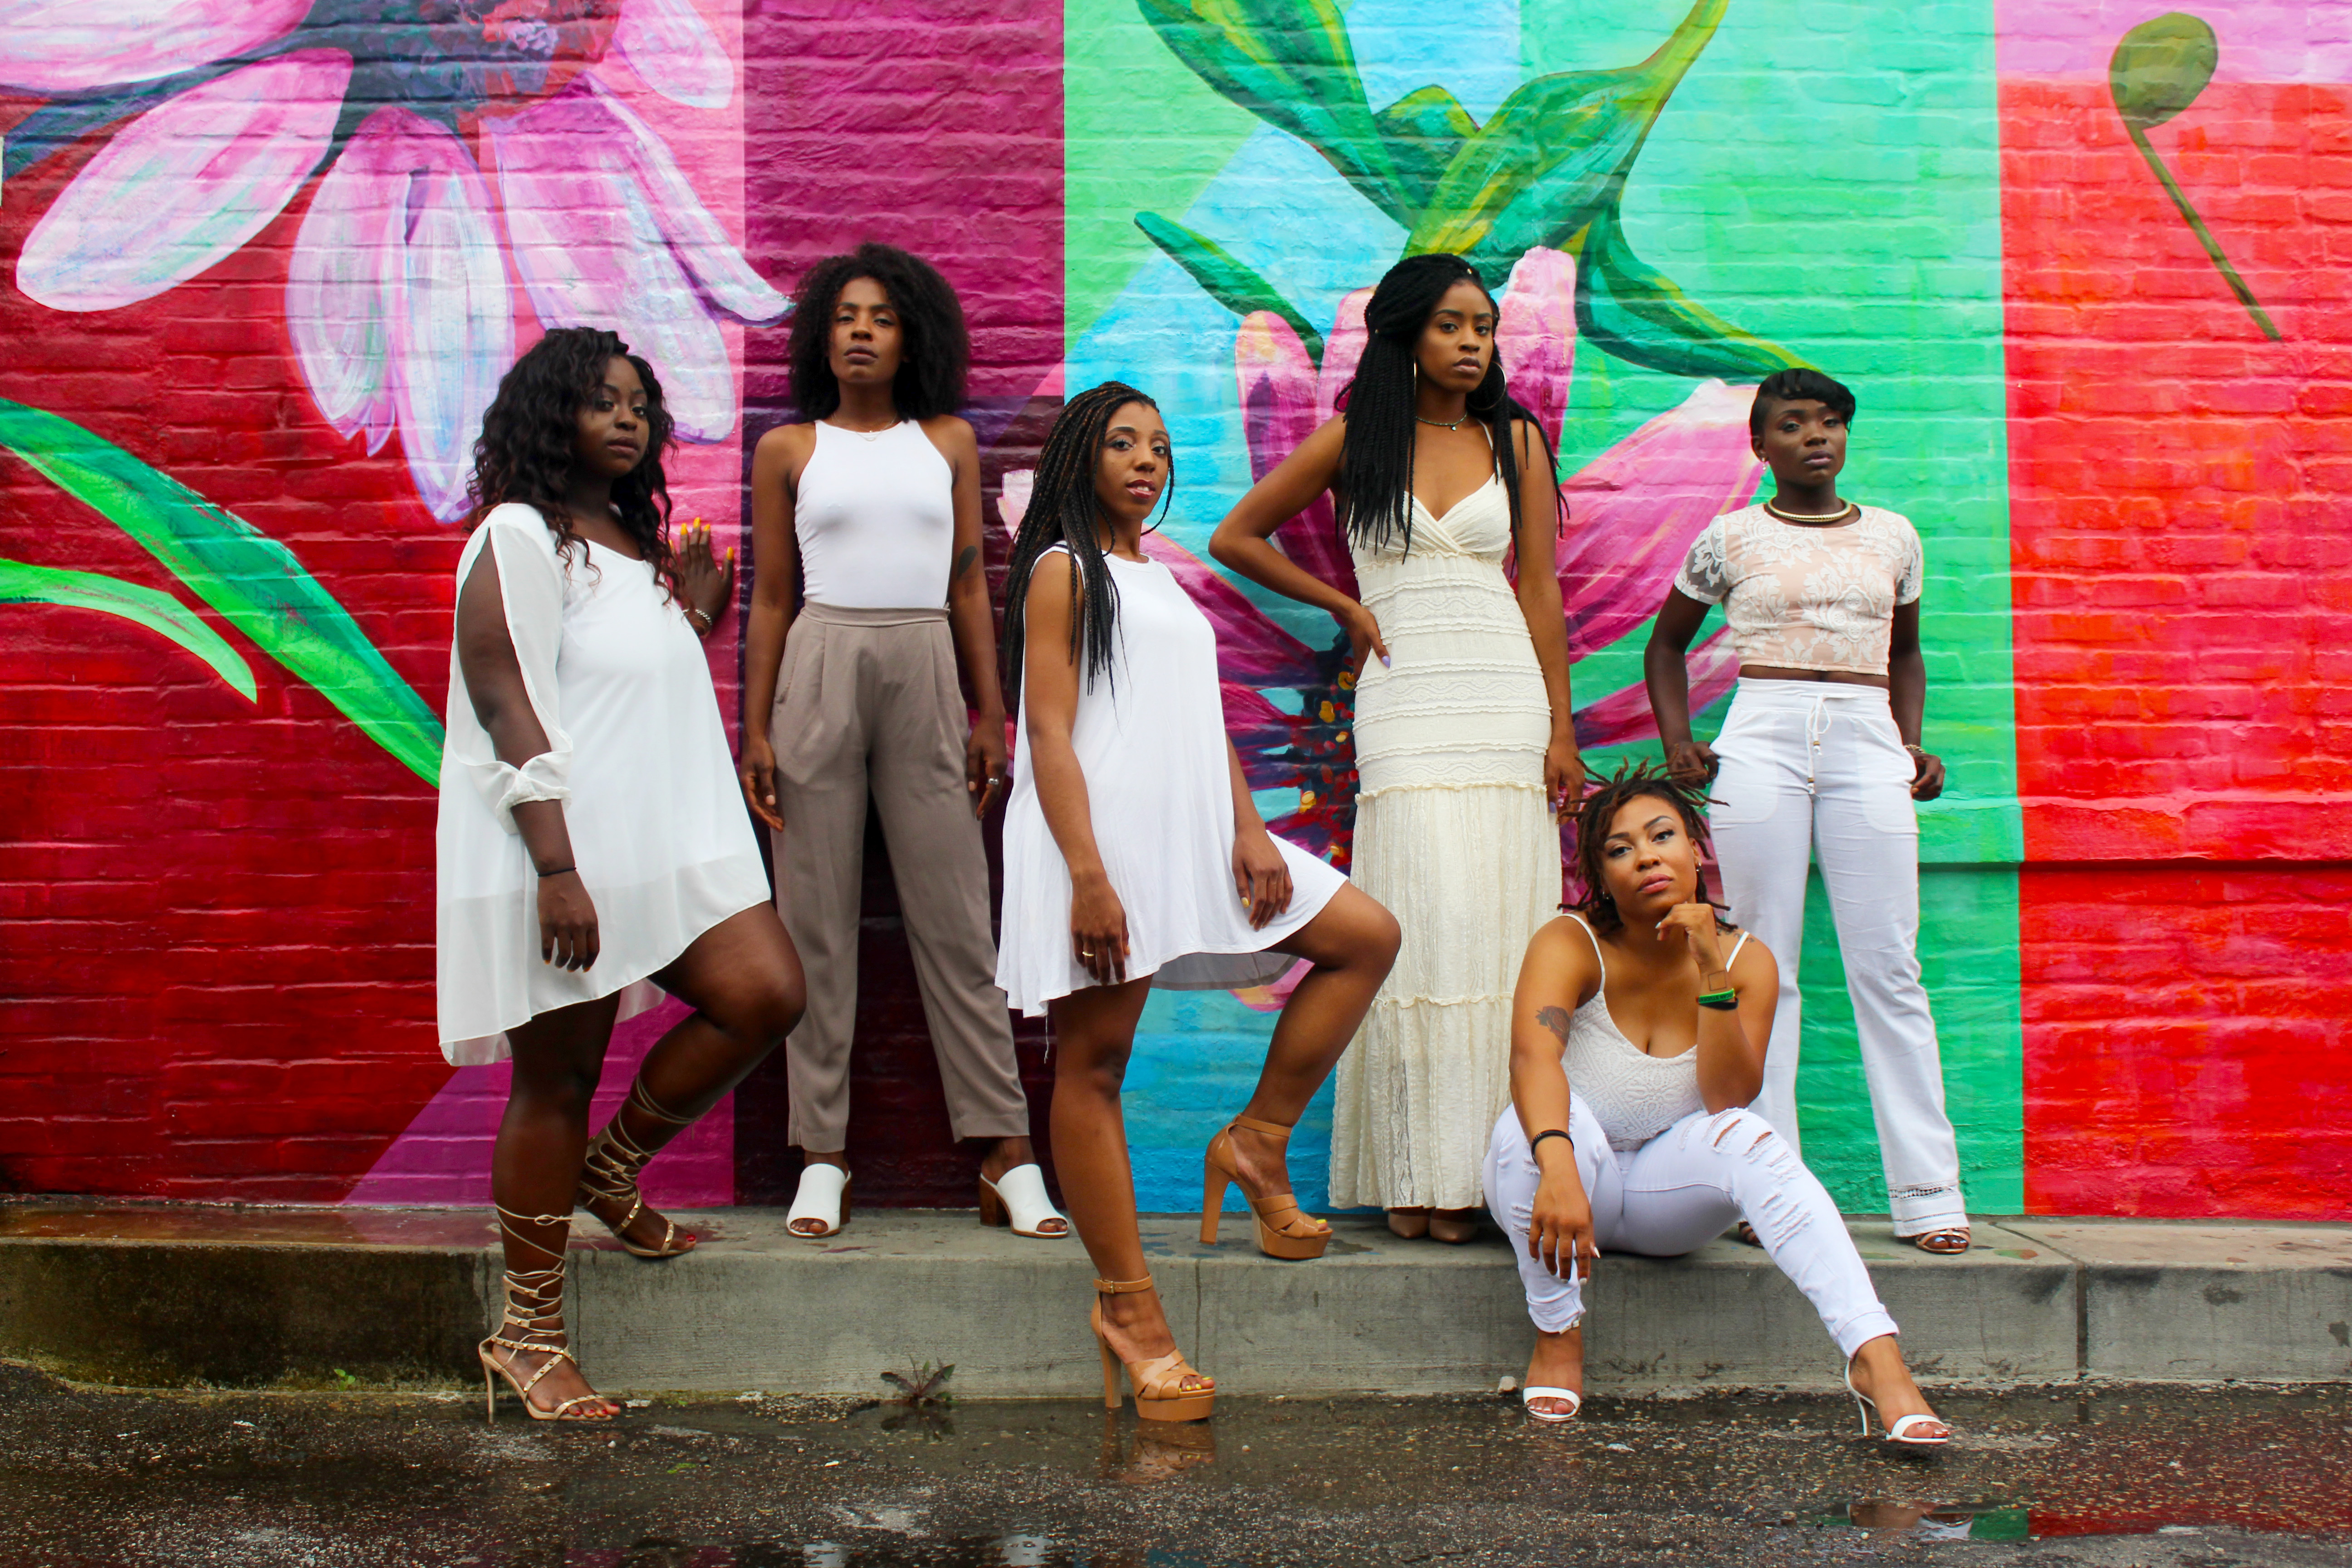
red, color, performance art, image, musical theatre